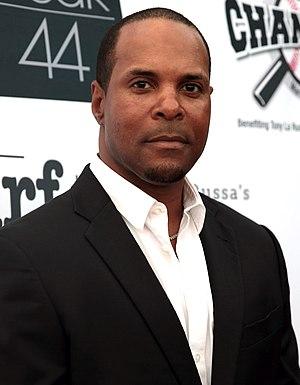
Barry Louis Larkin est un ancien joueur d'arrêt-court des Ligues majeures de baseball. Il a joué toute sa carrière, de 1986 à 2004, avec les Reds de Cincinnati. Il est élu en 2012 au Temple de la renommée du baseball.